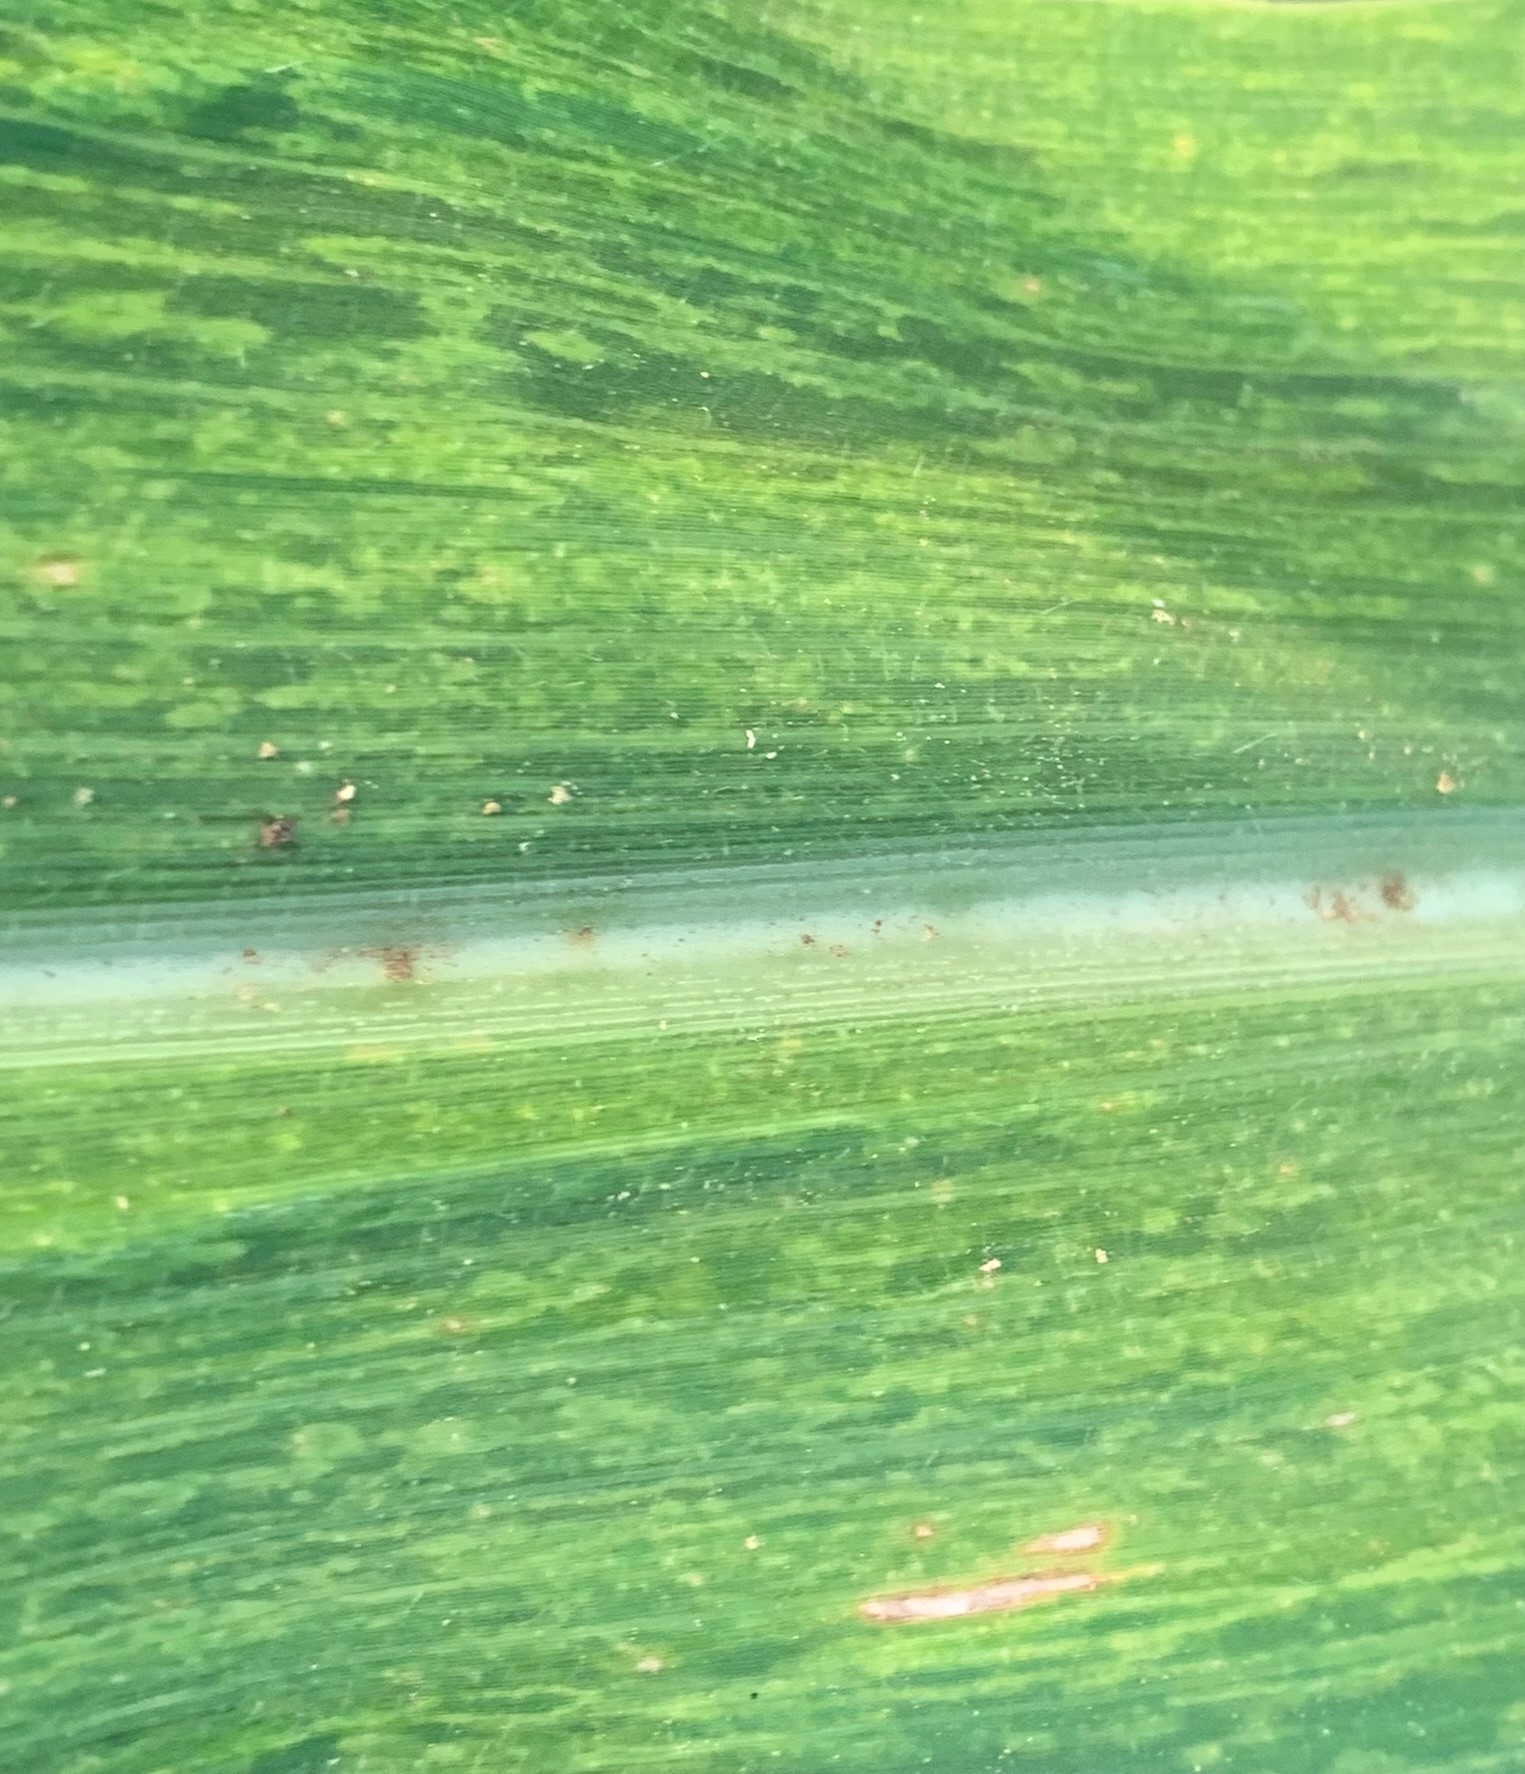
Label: MLN